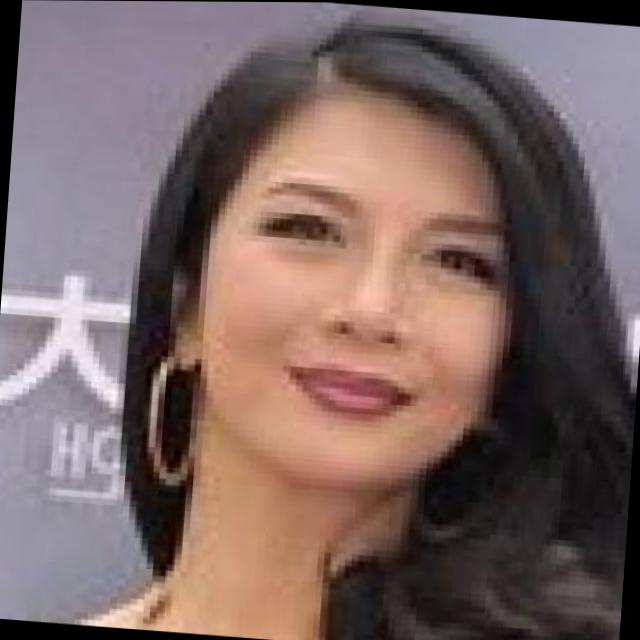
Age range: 21-44